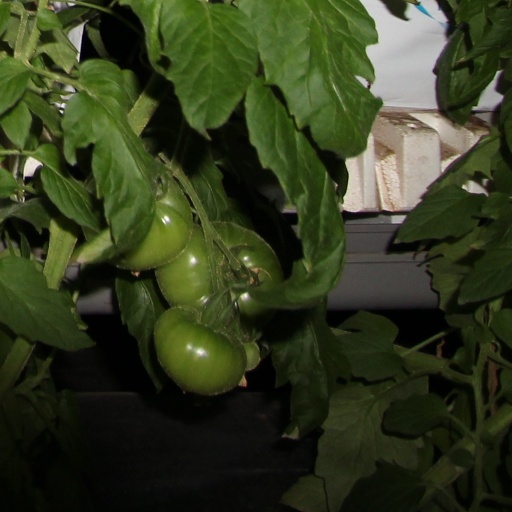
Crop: tomato